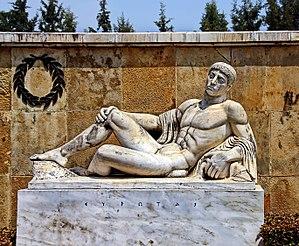
Dans la mythologie grecque, Eurotas passe pour le fils de Lélex ou de Mylès selon les auteurs. C'est lui qui aurait donné naissance au fleuve Eurotas en drainant les marécages de la plaine laconienne.